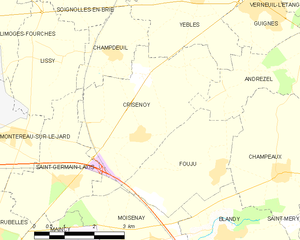
Carte des communes françaises Crisenoy